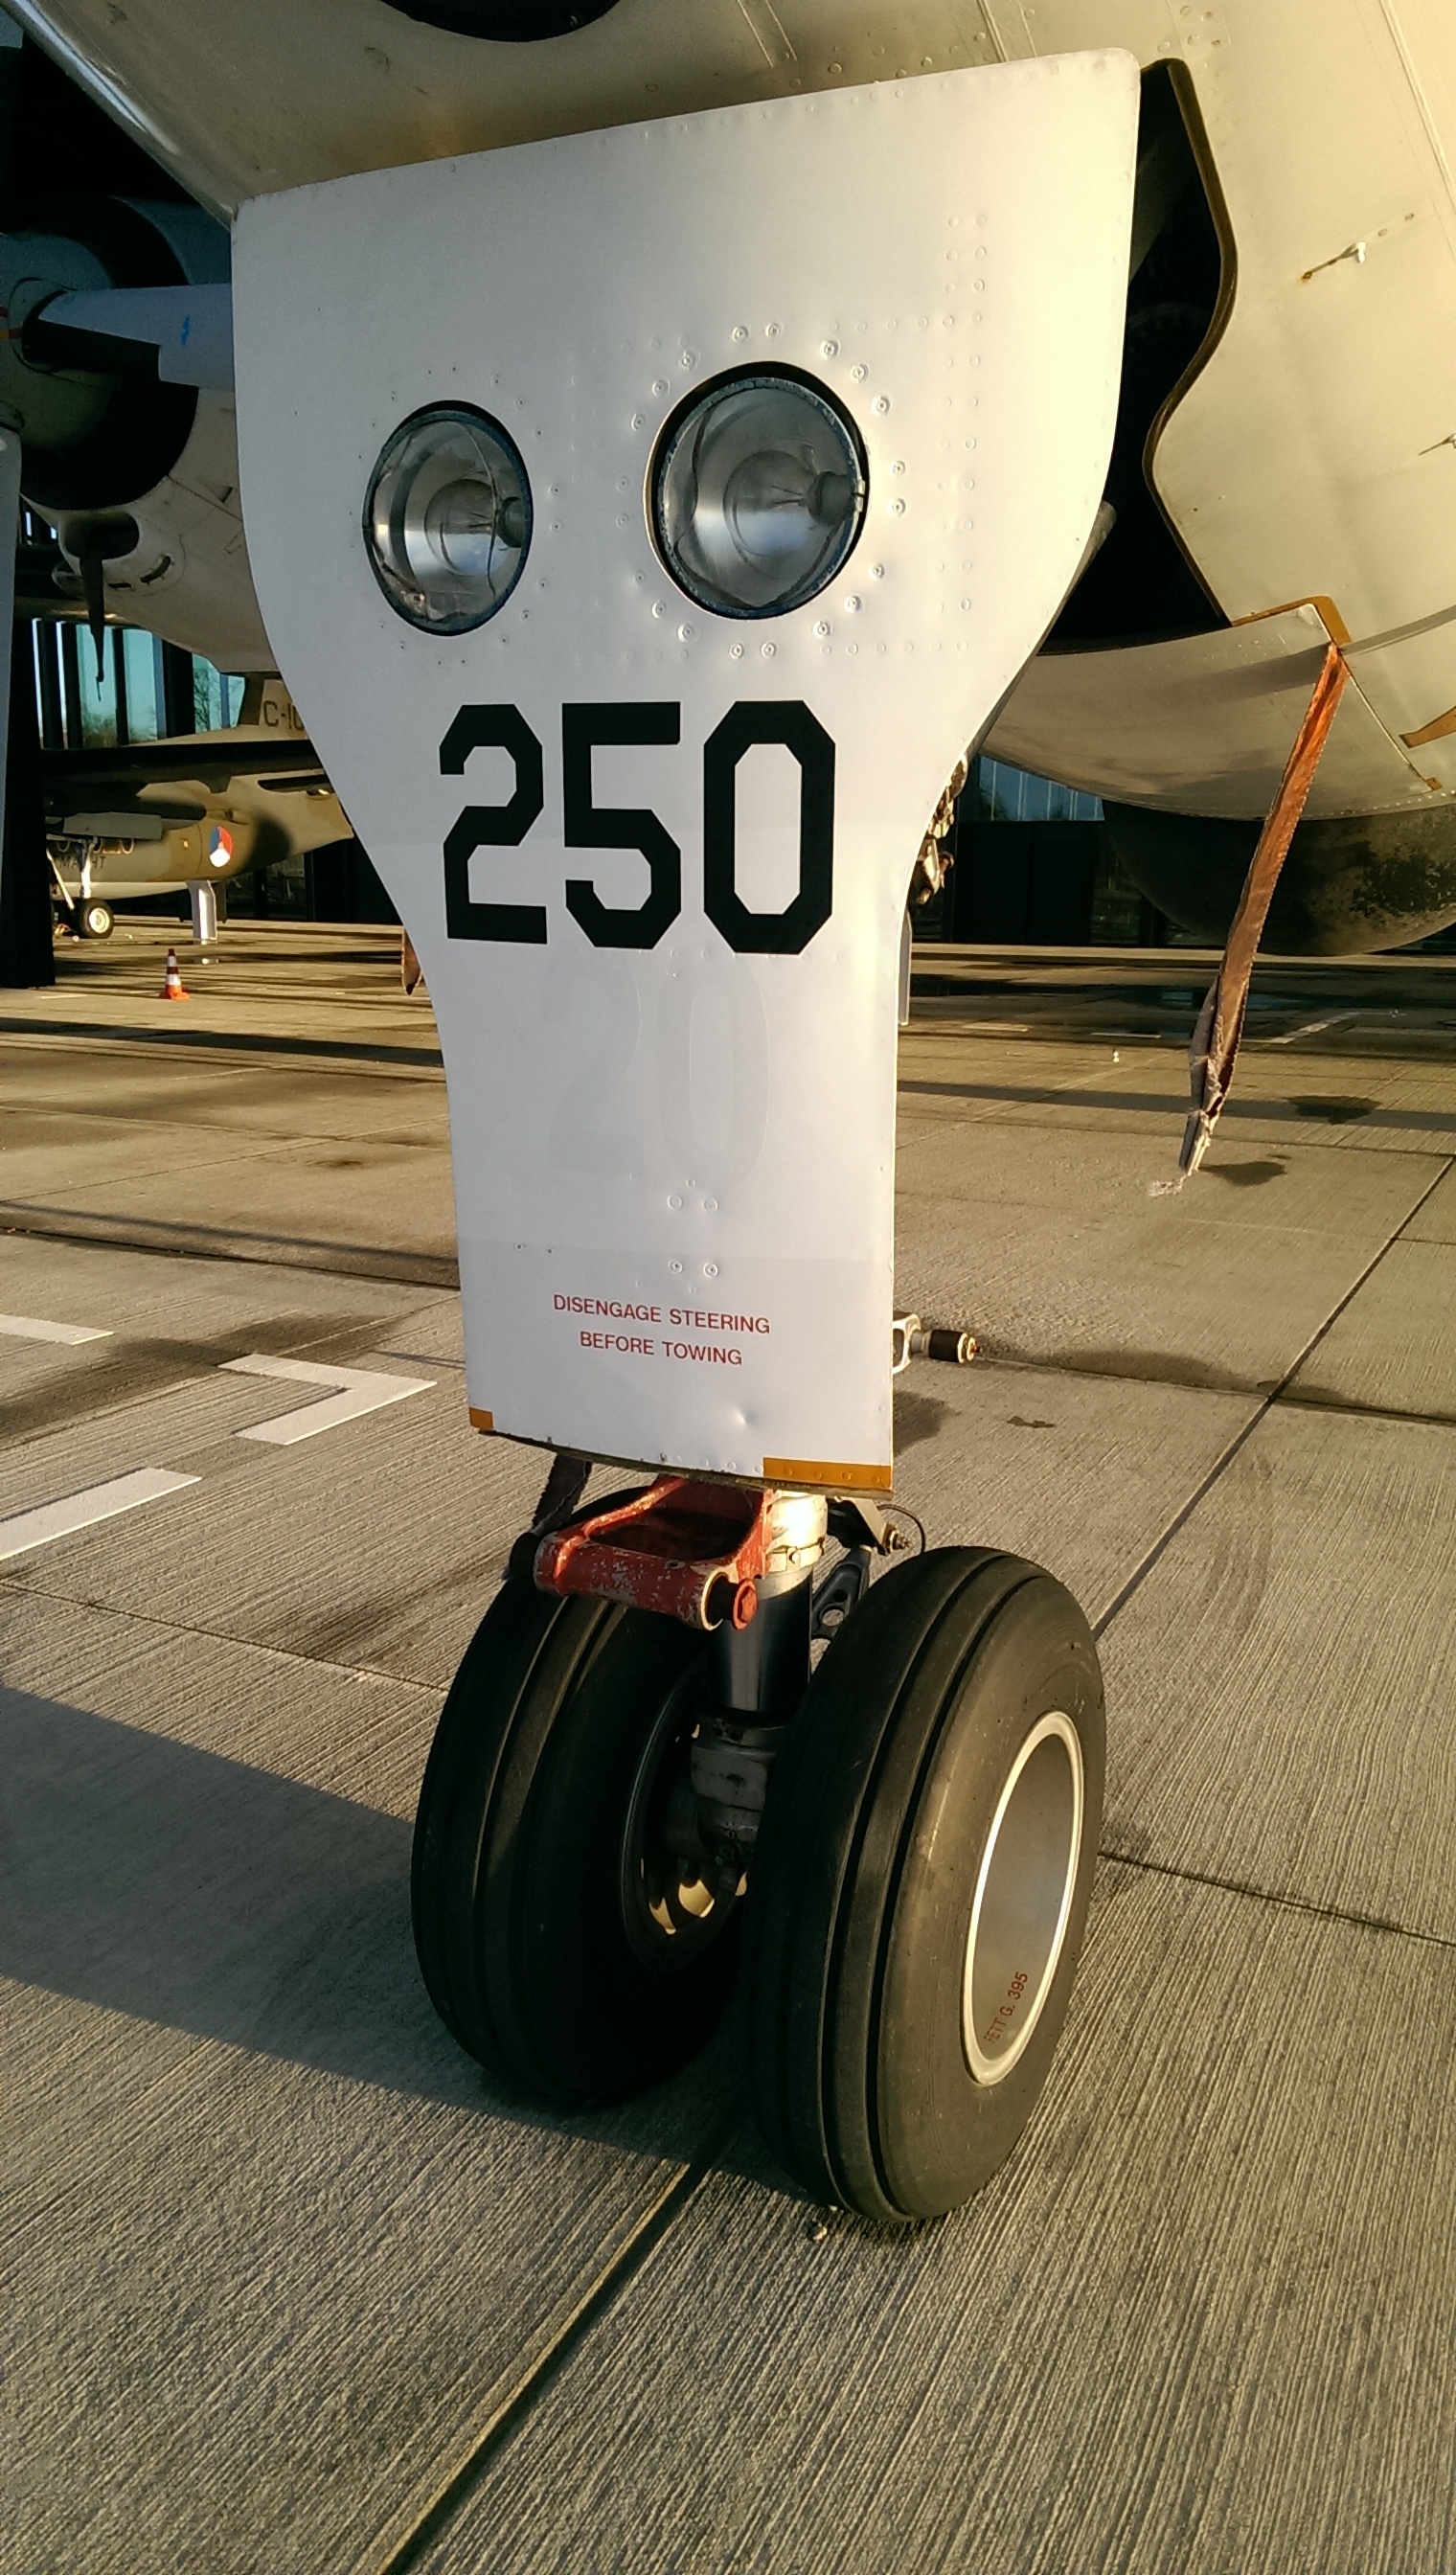
white, wheel, number, airplane, plane, aircraft, vehicle, aviation, tire, lamps, classic, soesterberg, single lens reflex camera, automotive tire, aircraft wheels, national army museum